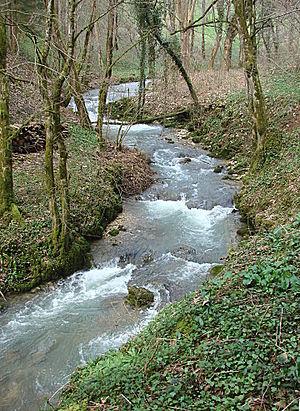
Vue du Brévon (Saint-Rambert-en-Bugey)
Le Brévon, ou Brevon, est un ruisseau du massif du Bugey, une région naturelle du département de l'Ain, dans la région Auvergne-Rhône-Alpes. Affluent de l'Albarine, et donc sous-affluent du Rhône par l'Ain, le Brévon est intimement lié à l'histoire de la ville de Saint-Rambert-en-Bugey.
Le Brévon, ou Brevon, est un ruisseau du massif du Bugey, une région naturelle du département de l'Ain, dans la région Auvergne-Rhône-Alpes. Affluent de l'Albarine, et donc sous-affluent du Rhône par l'Ain, le Brévon est intimement lié à l'histoire de la ville de Saint-Rambert-en-Bugey.